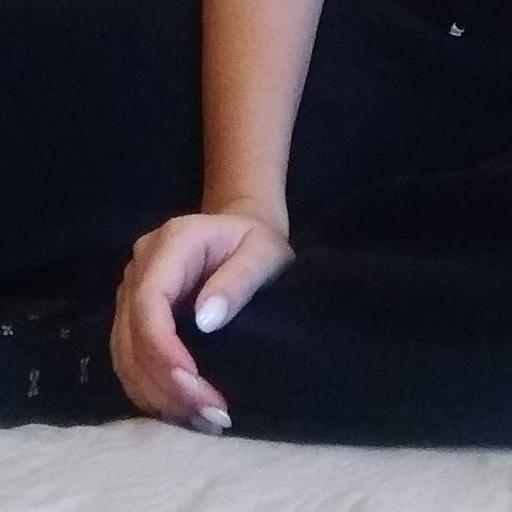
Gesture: no_gesture